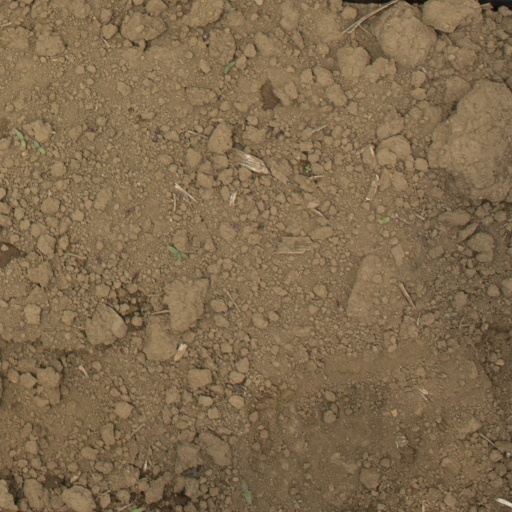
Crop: Jerusalem artichoke